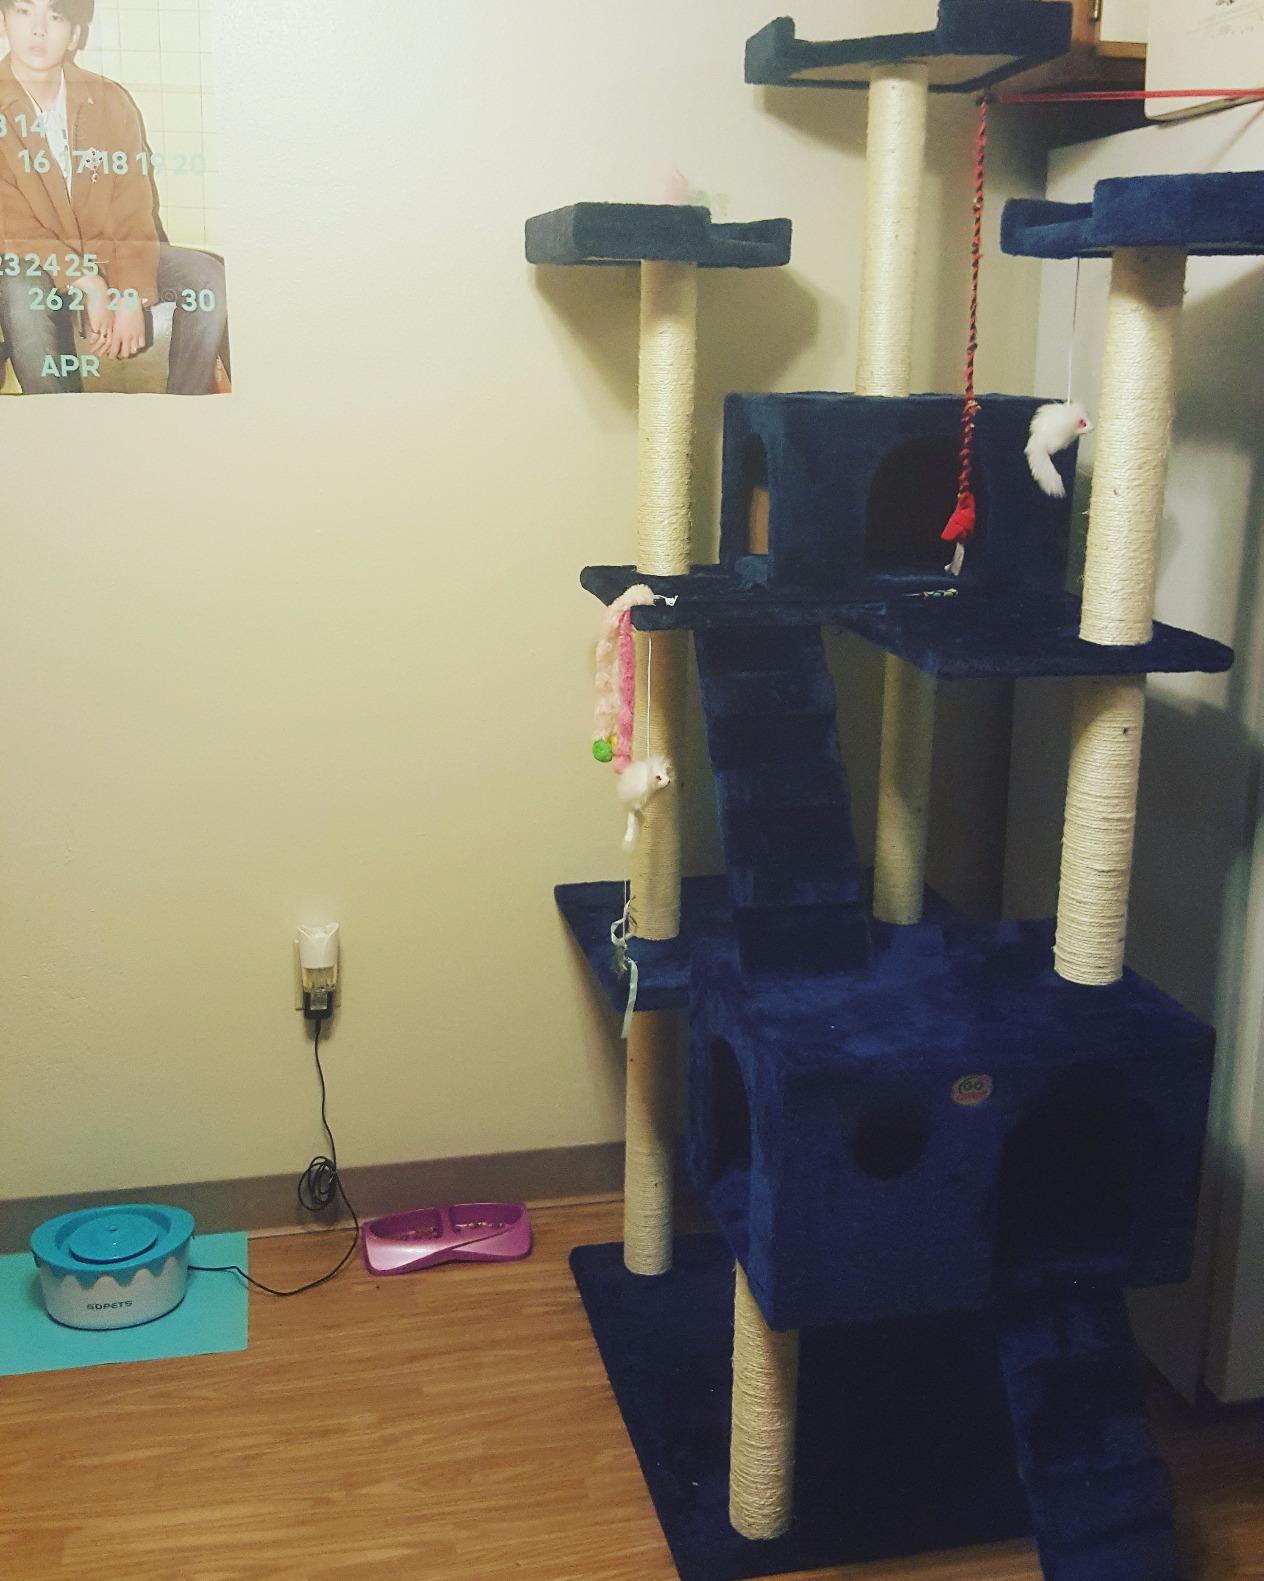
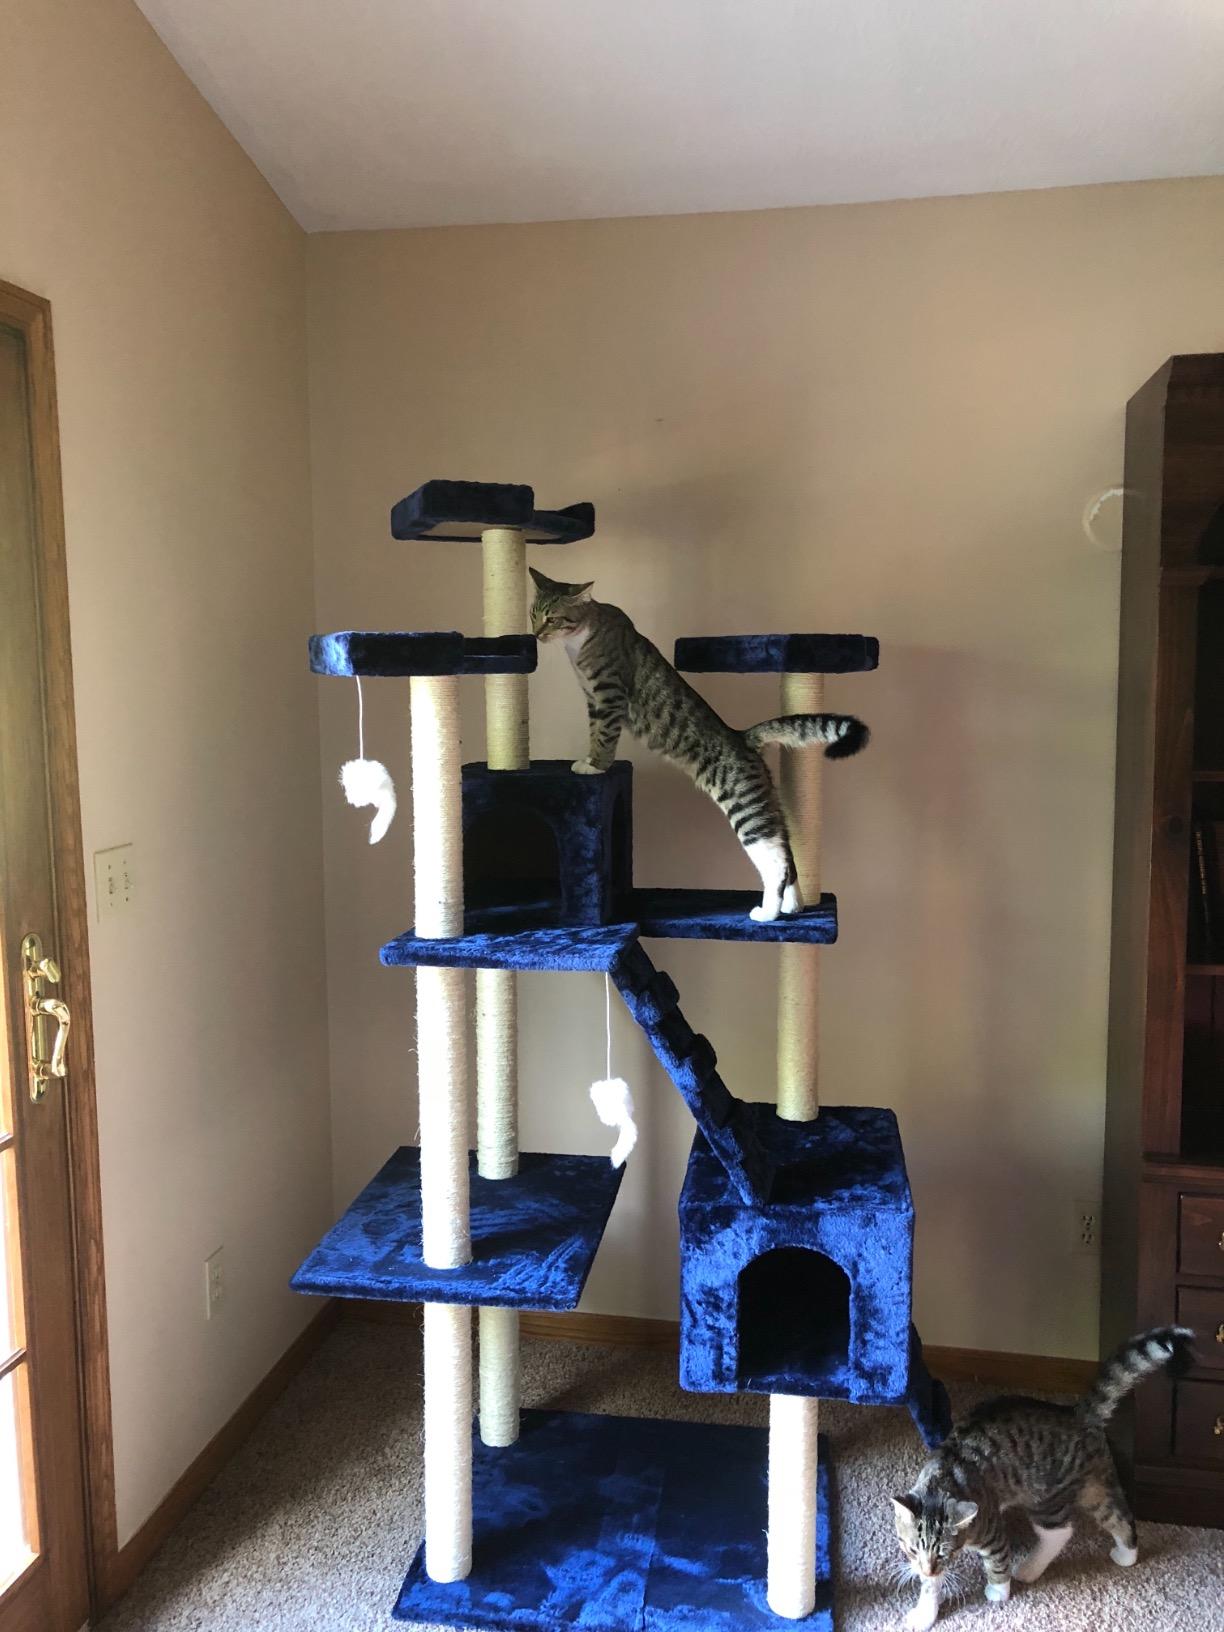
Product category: items_cat tree
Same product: yes